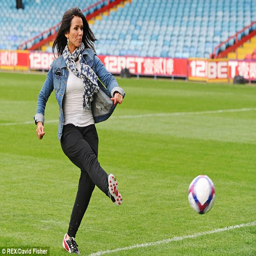
shooting star : person strikes the ball towards goal